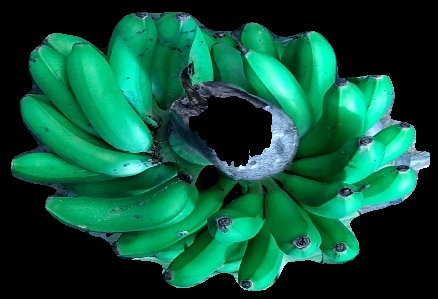
Variety: rasbale
Grade: grade1